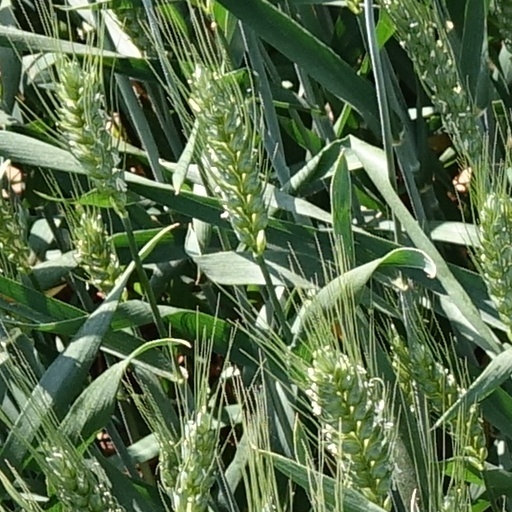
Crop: wheat